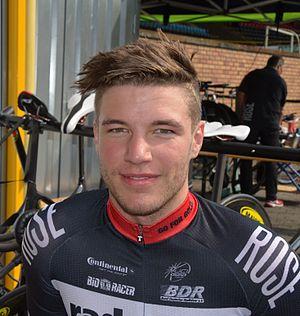
L'équipe cycliste Rad-net Rose est une équipe cycliste allemande créée en 2013 et qui participe aux circuits continentaux de cyclisme et en particulier l'UCI Europe Tour.